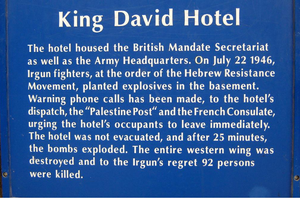
Plaque commémorative de l'attentat de juillet 1946, affichée devant l'hôtel King David à Jérusalem en Israël.
L’attentat de l'hôtel King David à Jérusalem a été perpétré le 22 juillet 1946. Cette attaque à la bombe a été préparée et menée par l'organisation extrémiste juive Irgoun, avec l'aval du Mouvement de la Résistance Hébraïque et visait les autorités britanniques dont les bureaux étaient situés au sein de l'hôtel King David à Jérusalem, alors en Palestine mandataire. Cet attentat a fait de nombreuses victimes : 91 morts et 46 blessés.